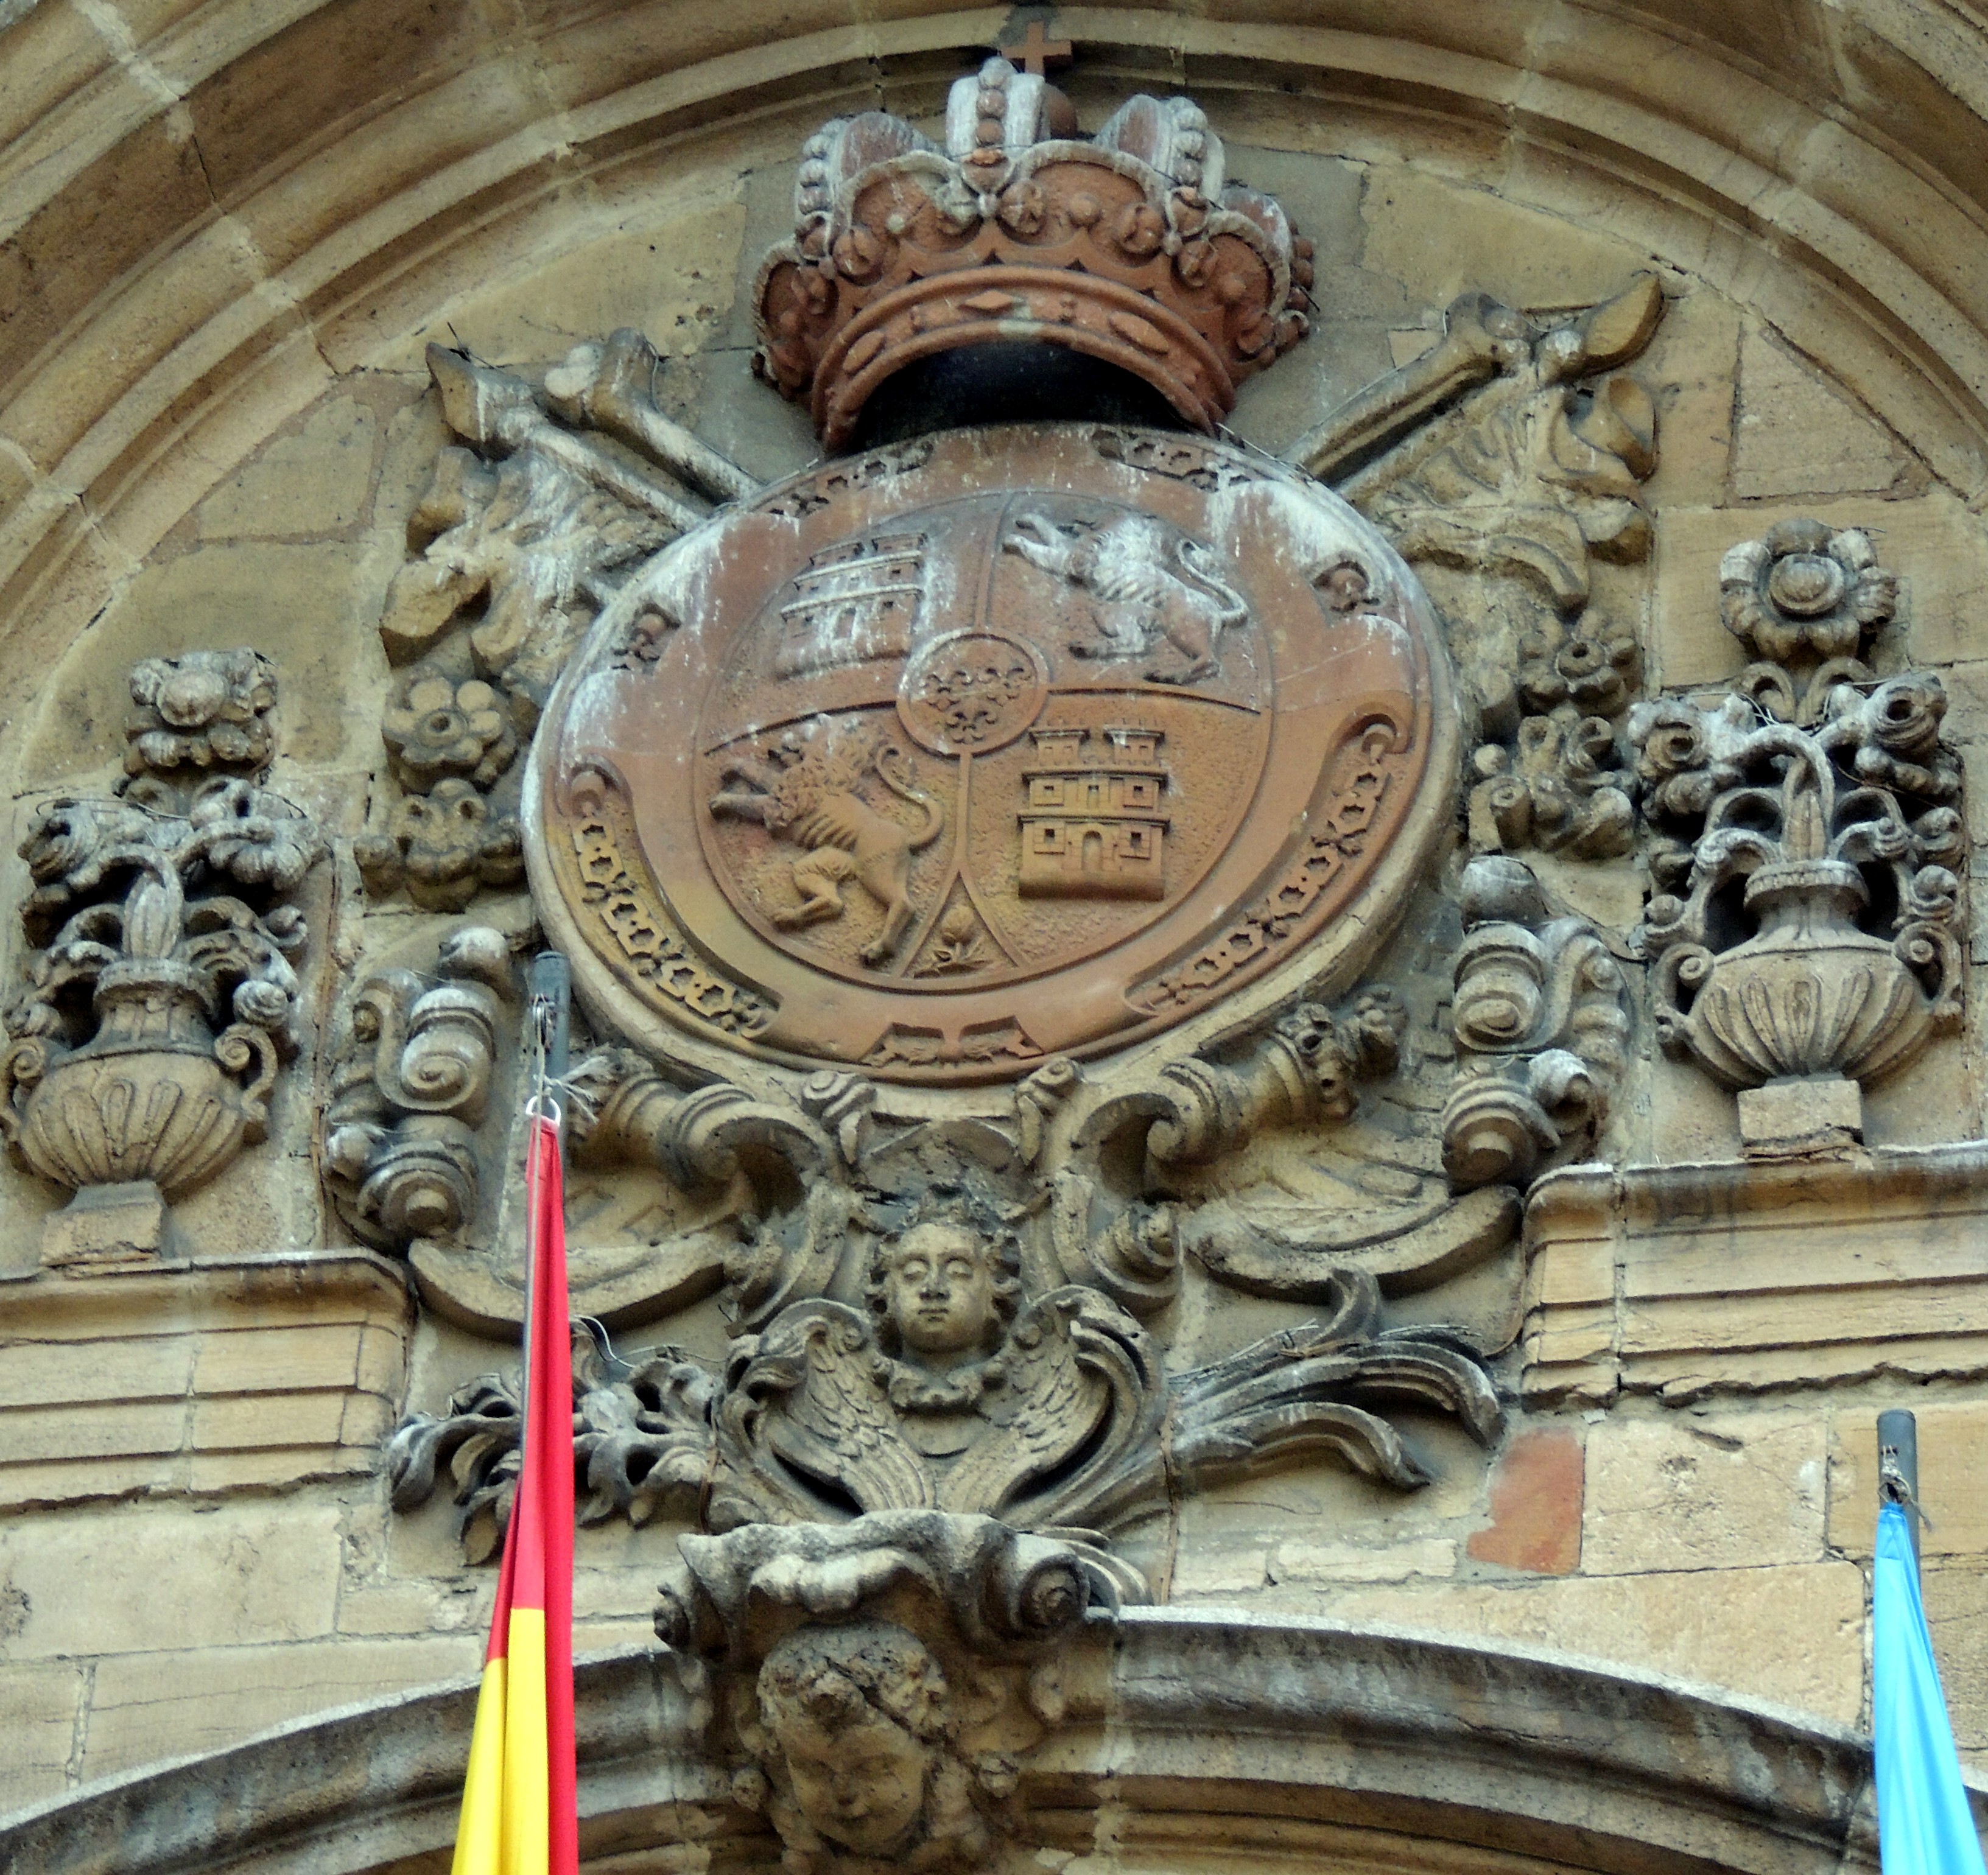
stone, europe, statue, church, cathedral, place of worship, sculpture, art, spain, espagne, temple, europa, escultura, piedra, heraldica, espanha, basilica, carving, pedra, espana, asturias, escudos, oviedo, stone carving, ancient history